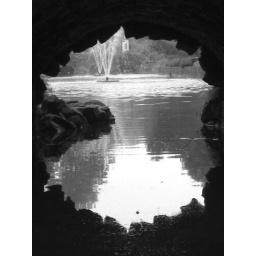
round the back of the shelter, looking under the bridge across the water at canal gardens, roundhay park. taken at the leedsflickrmeet, roundhay park, leeds.